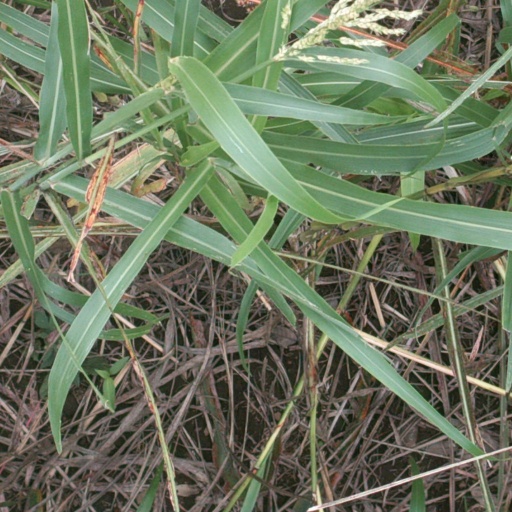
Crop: sorghum